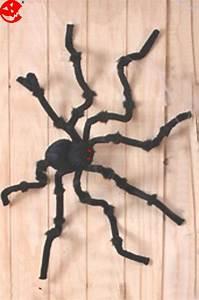
Label: spider